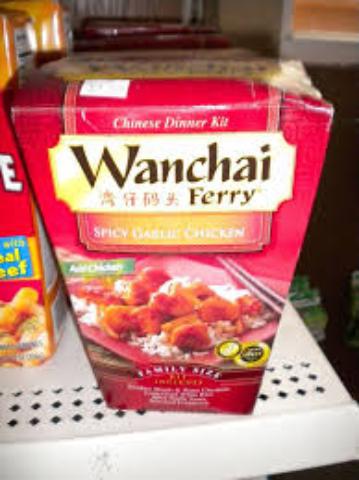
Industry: Food